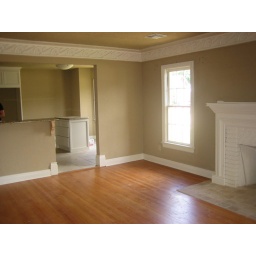
living room, standing in front door area - Lawton house